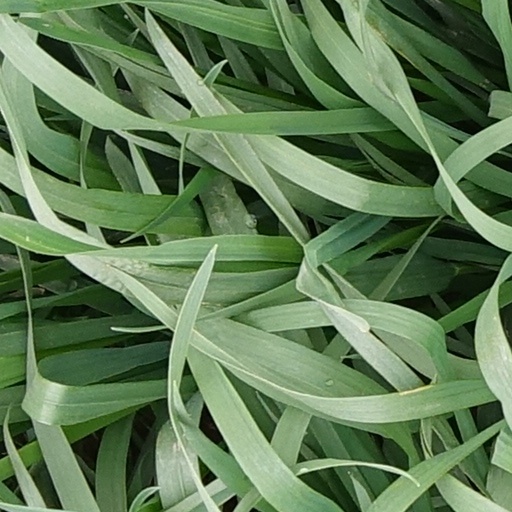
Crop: wheat